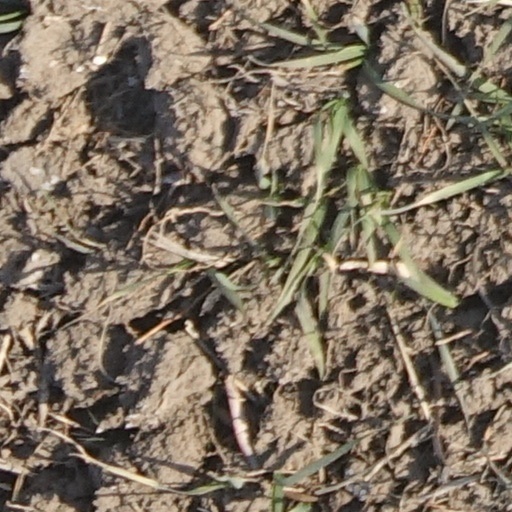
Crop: wheat